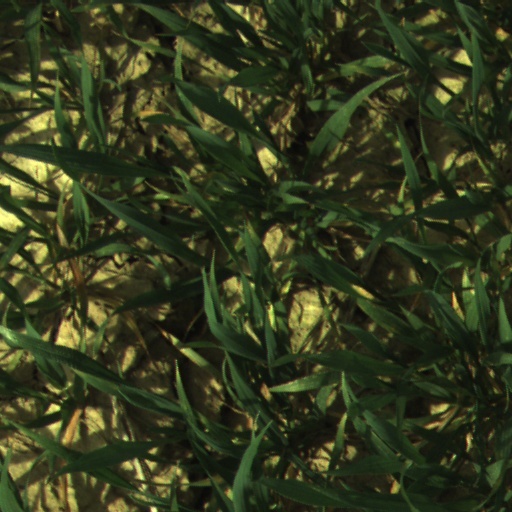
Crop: wheat